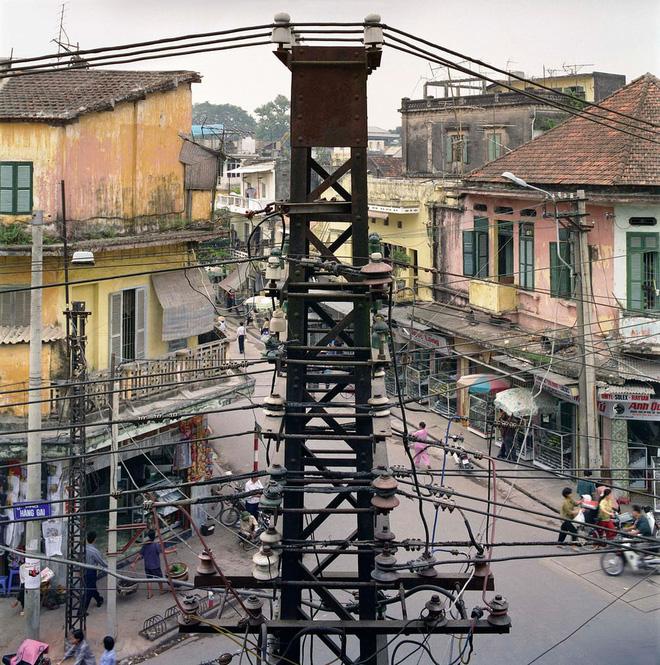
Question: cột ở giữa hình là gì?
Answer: là một cột dẫn các đường dây điện